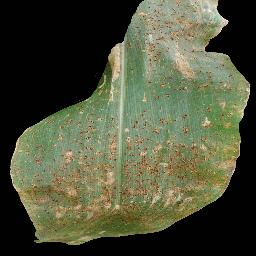
Label: Corn___Common_rust